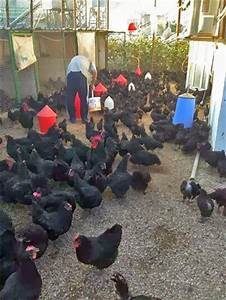
Label: gallina